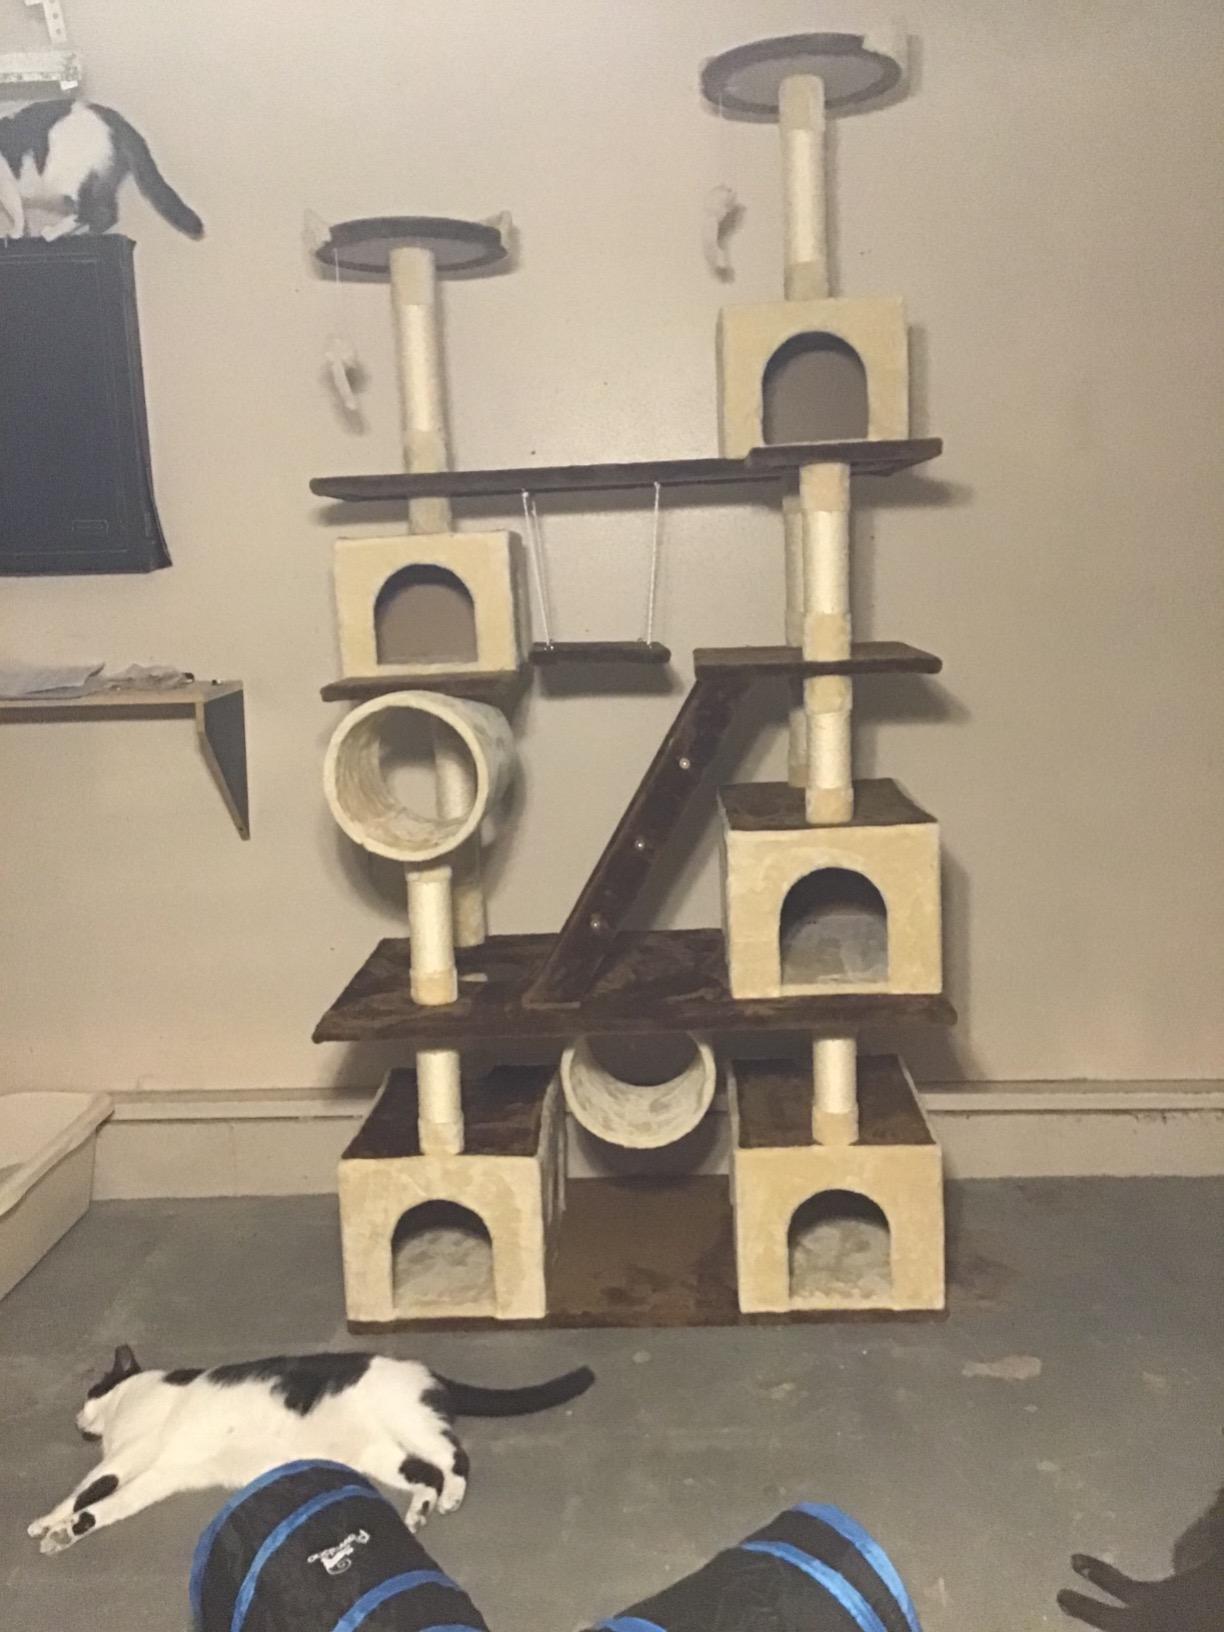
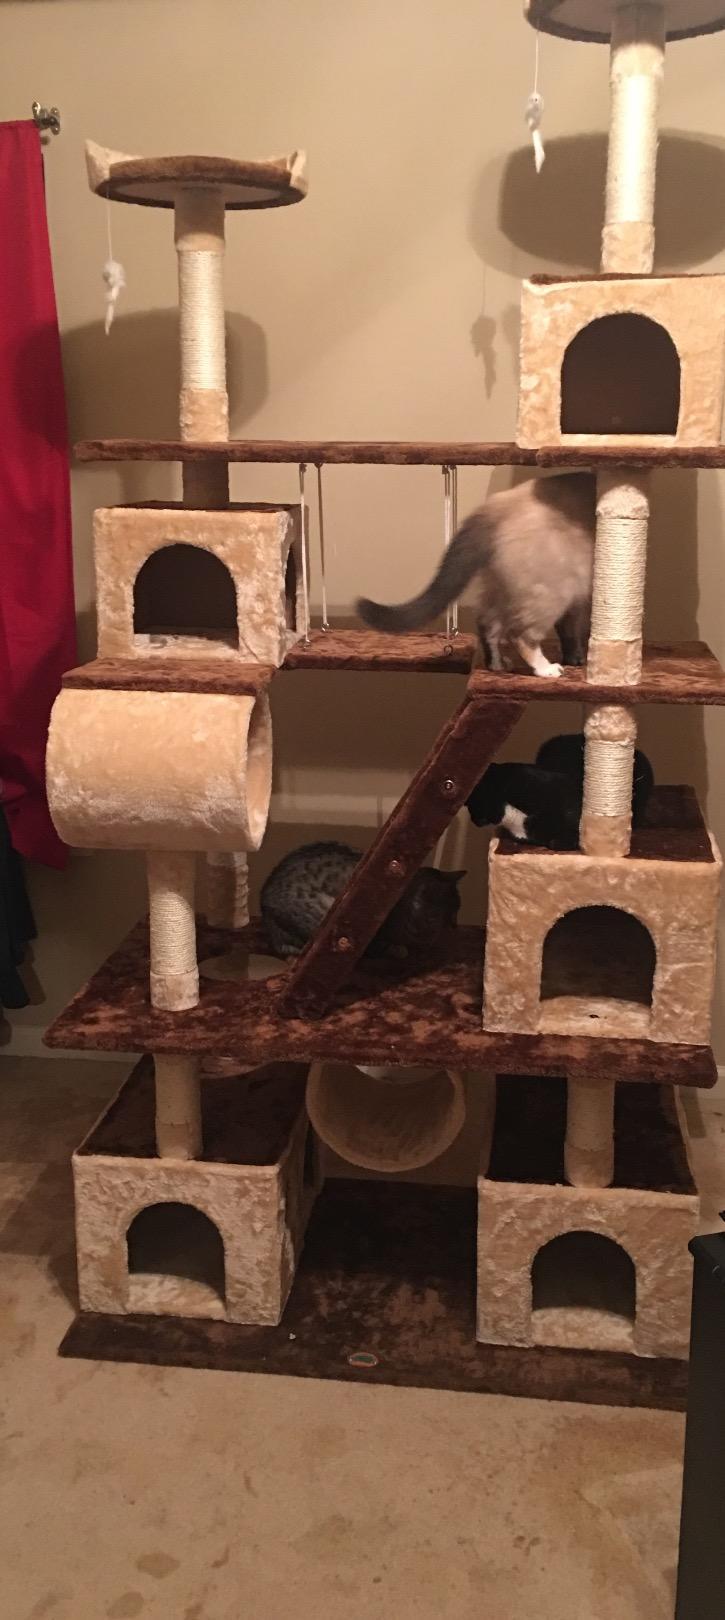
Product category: items_cat tree
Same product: yes